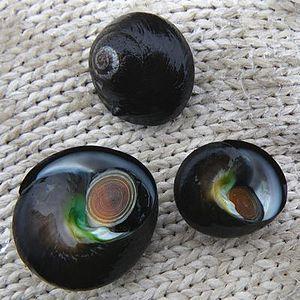
Les Tegulidae constituent une famille de mollusques gastéropodes, de l'ordre des Archaeogastropoda.